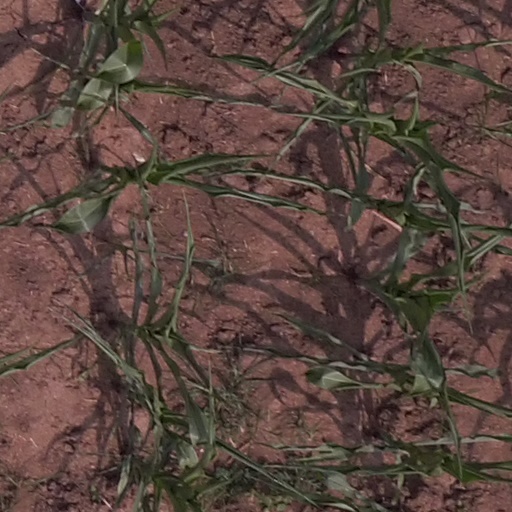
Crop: maize; corn